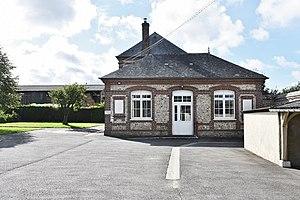
la mairie
Contremoulins est une commune française située dans le département de la Seine-Maritime en région Normandie.